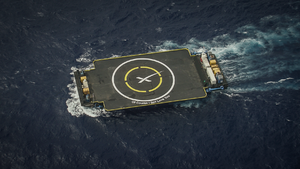
Une barge de récupération autonome est un navire de haute mer dérivé d'une barge pontée, équipé de moteurs de maintien en position et d'une grande plate-forme d'atterrissage. La construction de tels navires a été commandée par la compagnie aérospatiale SpaceX pour permettre la récupération du premier étage de ses fusées en mer pour des missions à grande vitesse qui ne transportent pas assez de carburant pour revenir sur le site de lancement après avoir placé un véhicule spatial en orbite.